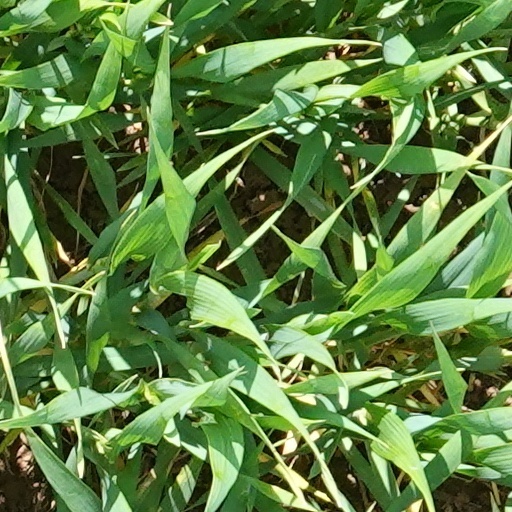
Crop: wheat